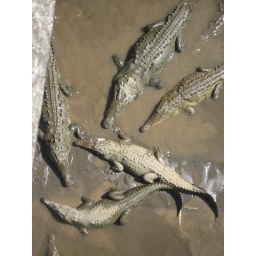
These guys were just hanging out in a river below a bridge we crossed. Good thing we didn't go swimming here.